Edith Munger

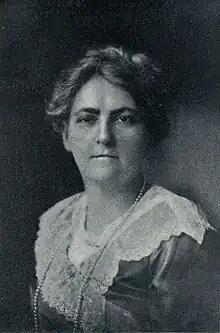
Portrait

Edith Cushnay Munger (November 18, 1865 – 1945) was an American bird conservationist and served as the first woman to serve as president of the Michigan Audubon Society in 1911. She was known during her lifetime as the "Bird Woman" and campaigned for bird protection and helped repeal a law pushed by chicken farmers that provided a bounty to those who shot hawks and owls.